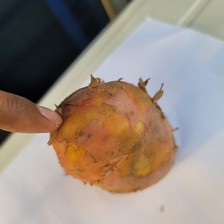
Label: others